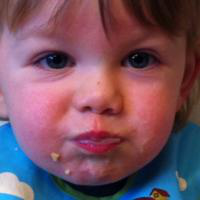
Age group: age 01-10